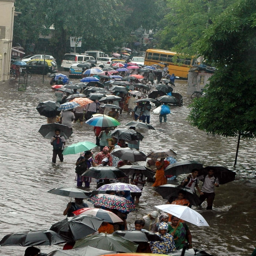
commuters wades through a water - logged road